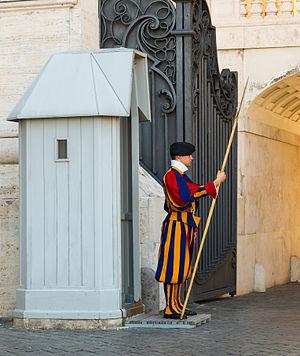
Un Garde Suisse devant sa guérite, Cité du Vatican.